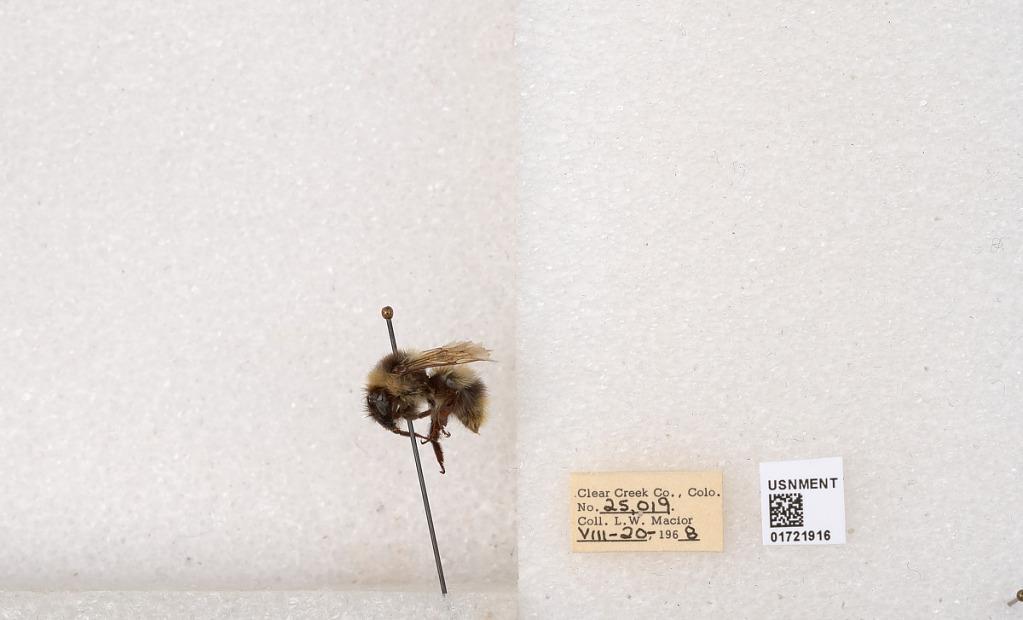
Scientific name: Bombus kirbyellus
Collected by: L. Macior
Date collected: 1968-8-20
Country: United States
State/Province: Colorado
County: Clear Creek
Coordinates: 39.6891, -105.644